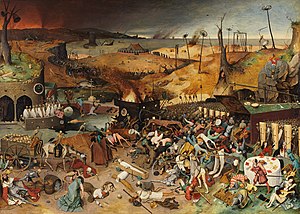
Pieter Bruegel den ældre / Udvalgte hovedværker
Pieter Bruegel den ældre var en flamsk maler. Han er berømt for sine ofte karikerede, allegoriske malerier af bønder. Fra 1559 droppede han h'et i sit navn og kaldte sig Bruegel. I 1560 malede han Børnelege.